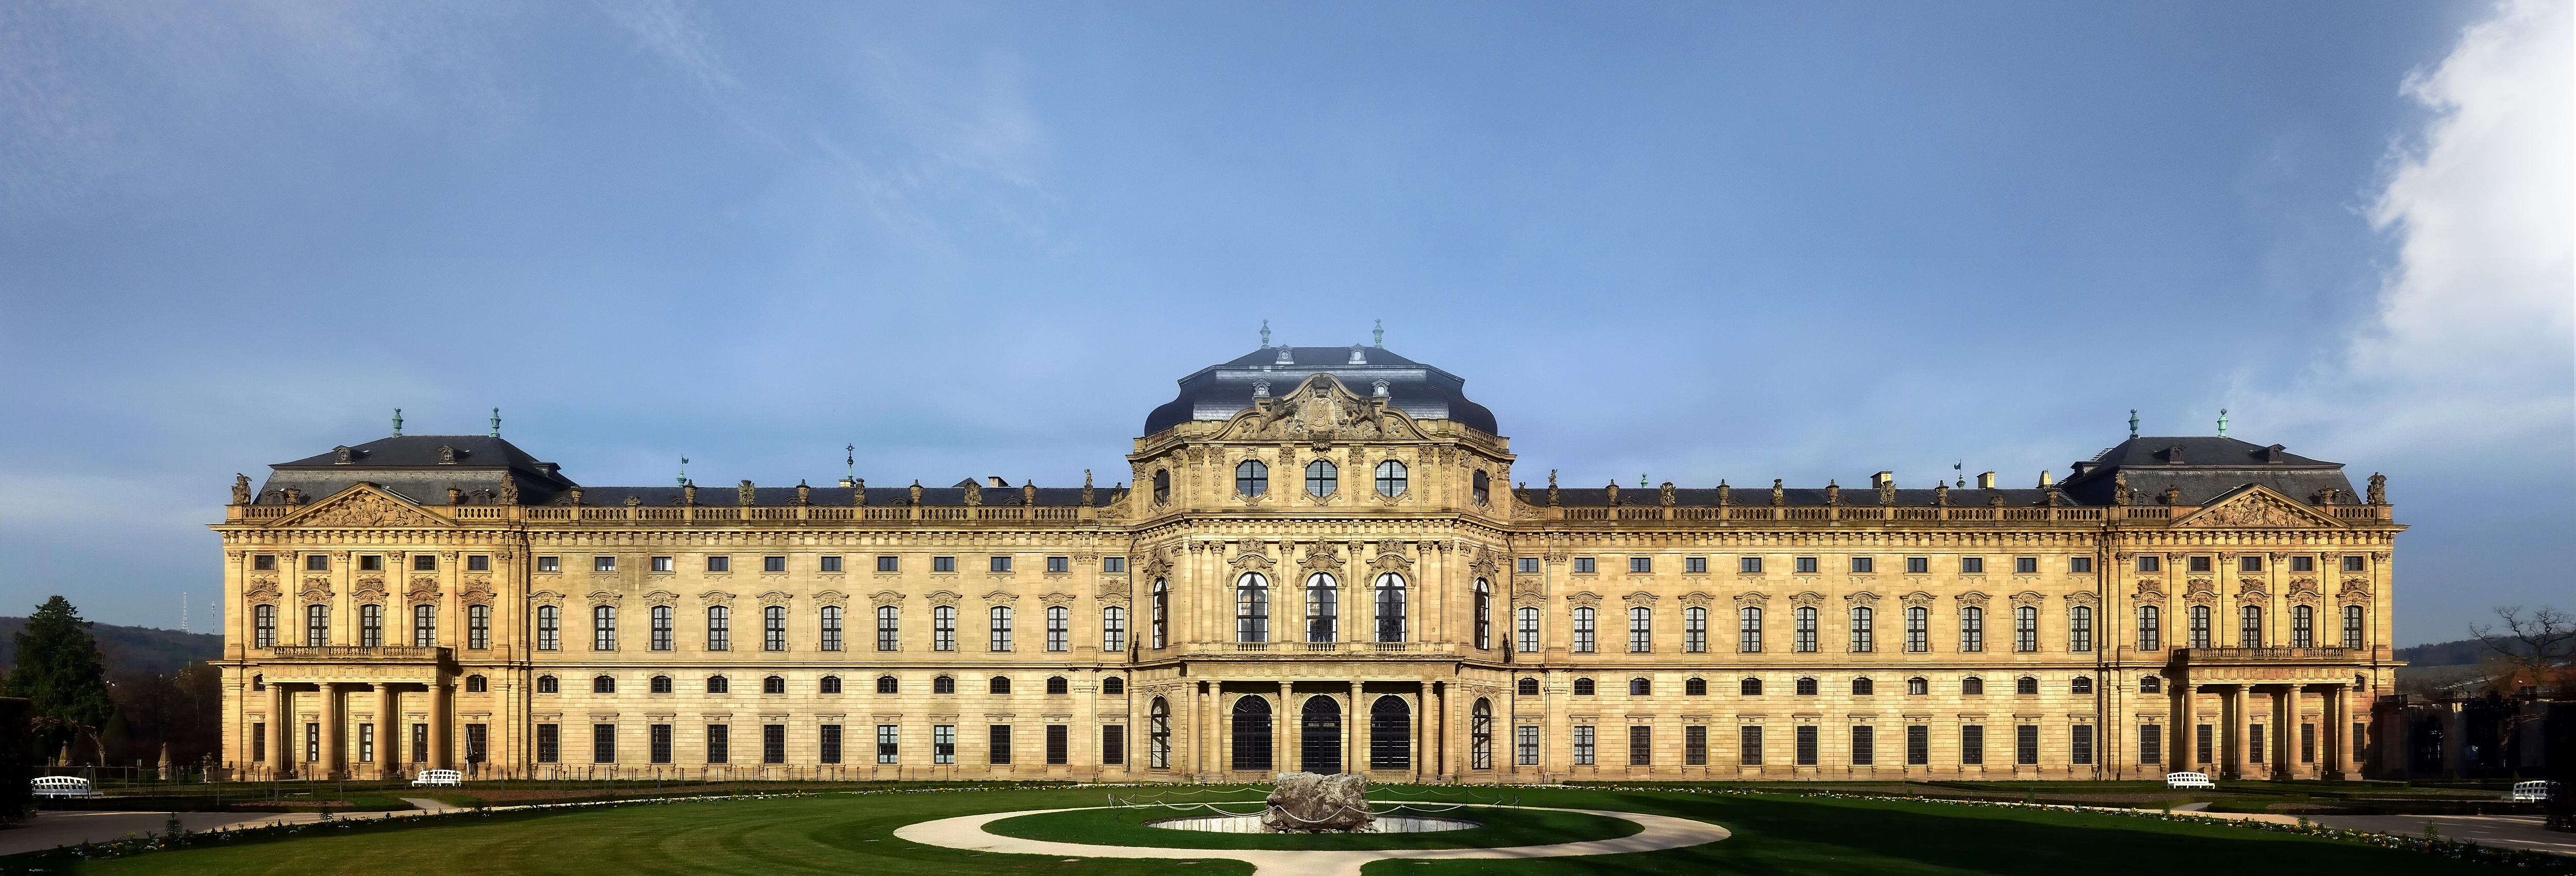
architecture, building, chateau, palace, panorama, plaza, castle, landmark, facade, residence, bishop, estate, baroque, stately home, w rzburg, classical architecture, historic site